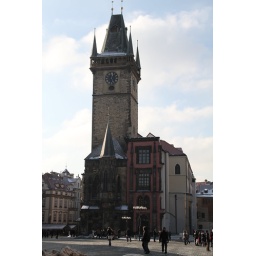
tower of astronomical clock in Old Town Square